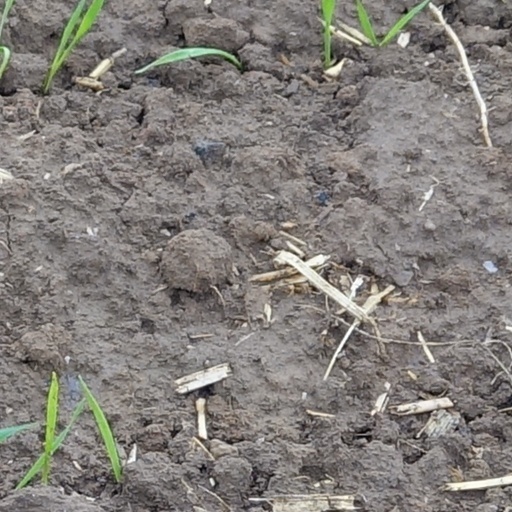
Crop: wheat